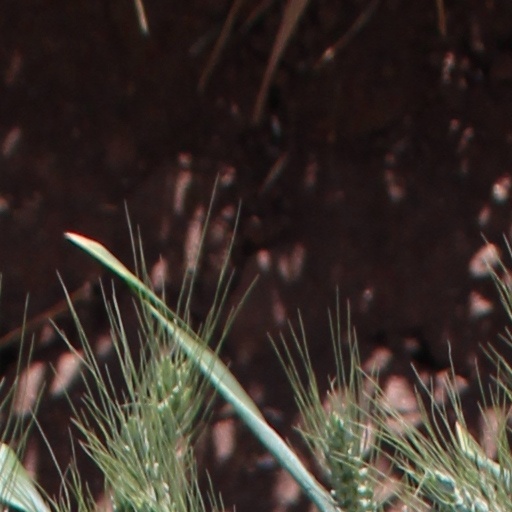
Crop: wheat